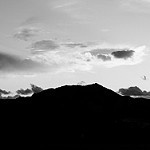
Label: B & W